Evolution of the horse

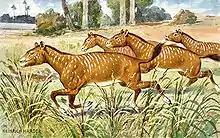
Restoration of "Mesohippus"

Its limbs were long relative to its body, already showing the beginnings of adaptations for running. However, all of the major leg bones were unfused, leaving the legs flexible and rotatable. Its wrist and hock joints were low to the ground. The forelimbs had developed five toes, of which four were equipped with small proto-hooves; the large fifth "toe-thumb" was off the ground. The hind limbs had small hooves on three out of the five toes, whereas the vestigial first and fifth toes did not touch the ground. Its feet were padded, much like a dog's, but with the small hooves in place of claws.